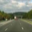
Label: road